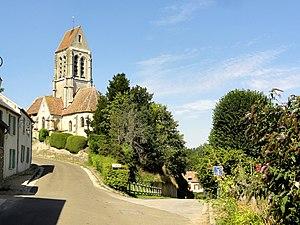
L'église Saint-Denis est une église catholique paroissiale située à Berville, dans le département du Val-d'Oise, en France. Son histoire reste encore à élucider. L'édifice associe un chœur gothique du XIIIᵉ siècle, austère et non voûté, à un transept et un clocher en bâtière de style flamboyant, et une nef Renaissance avec bas-côté. Comme l'indiquent deux clés de voûte, sa construction date du règne de Henri II. La construction aurait été prise en charge par le seigneur local, René de Bucy, que l'on sait proche d'Anne de Montmorency. C'est vraisemblablement sur cette base que l'on a attribué la nef et son portail occidental, qui a été plaqué devant la façade en 1552, au sculpteur Jean Goujon, architecte du roi impliqué dans le chantier du château d'Écouen. Si le transept et le clocher sont de bon niveau, c'est surtout pour ses parties Renaissance que l'église Saint-Denis est remarquable, car les nefs de style Renaissance sont peu nombreuses dans le Vexin. L'église est classée aux monuments historiques depuis 1920. Elle est aujourd'hui affiliée à la paroisse d'Avernes et Marines, et les célébrations eucharistiques s'y limitent à deux messes dominicales par an.